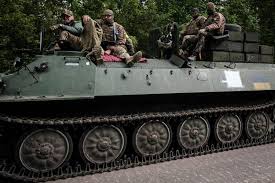
Label: MT_LB